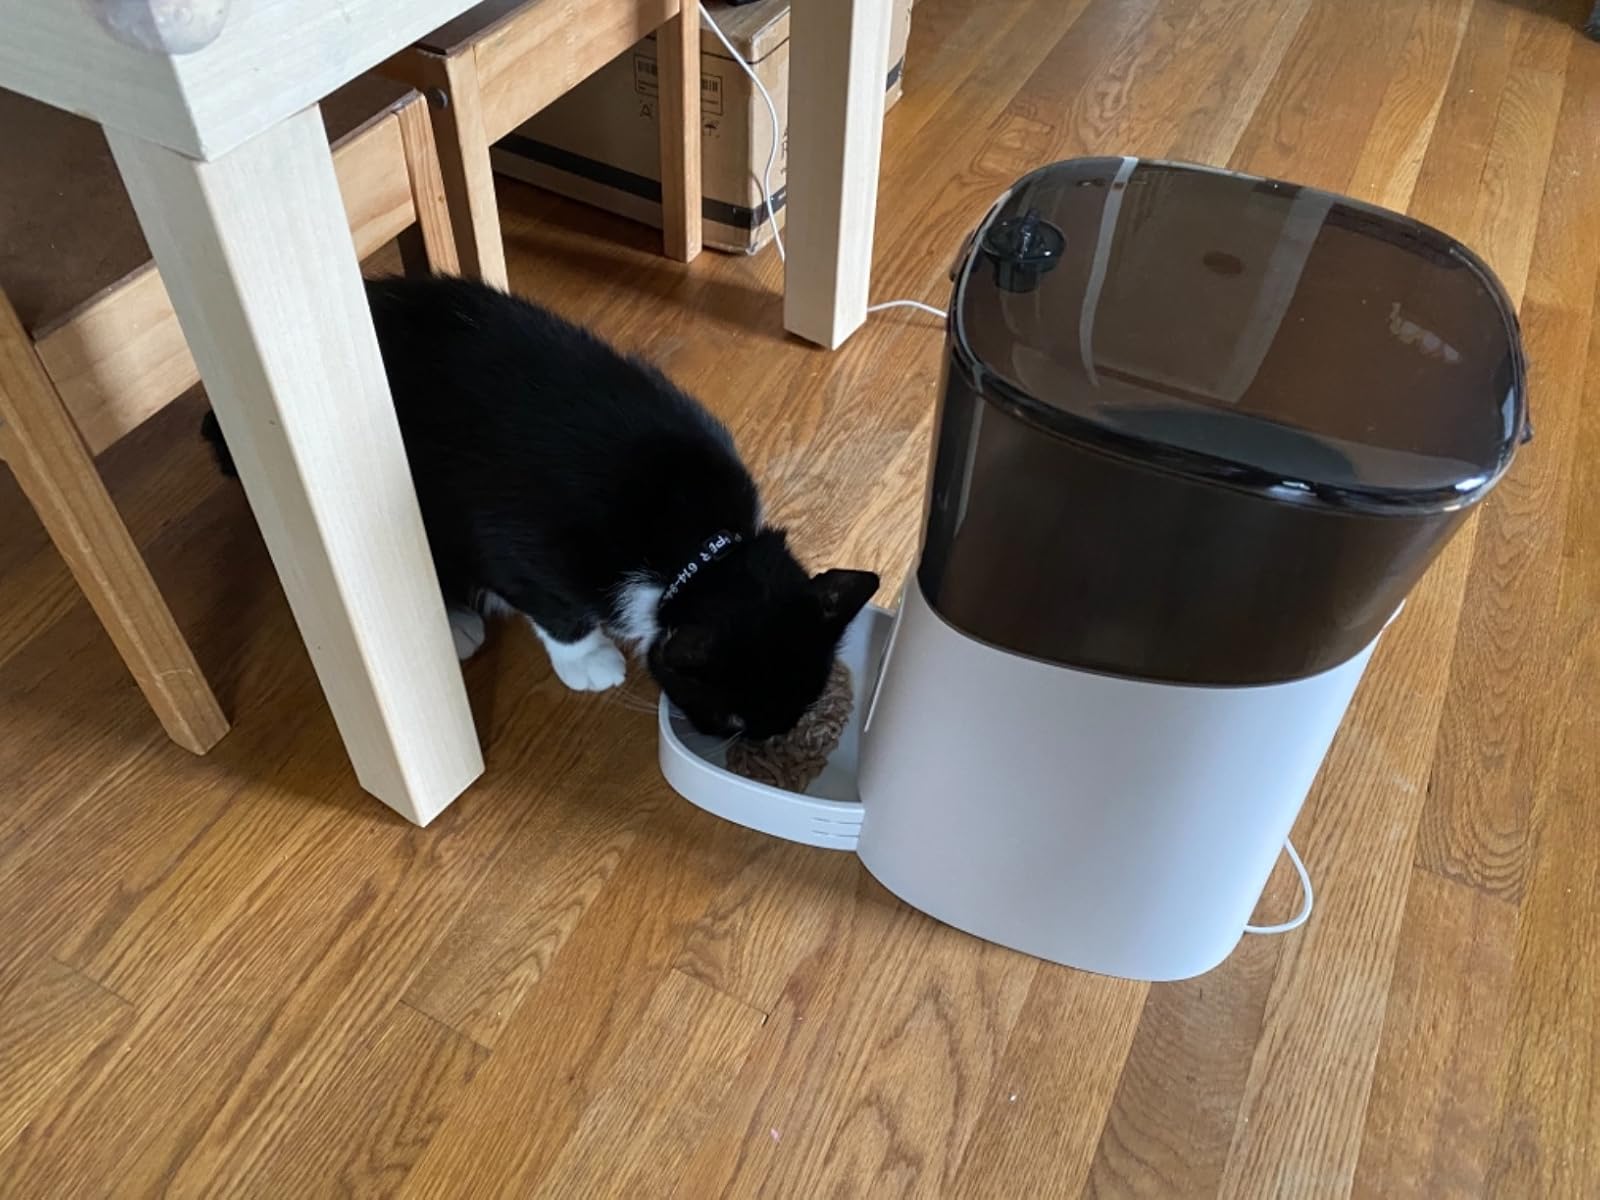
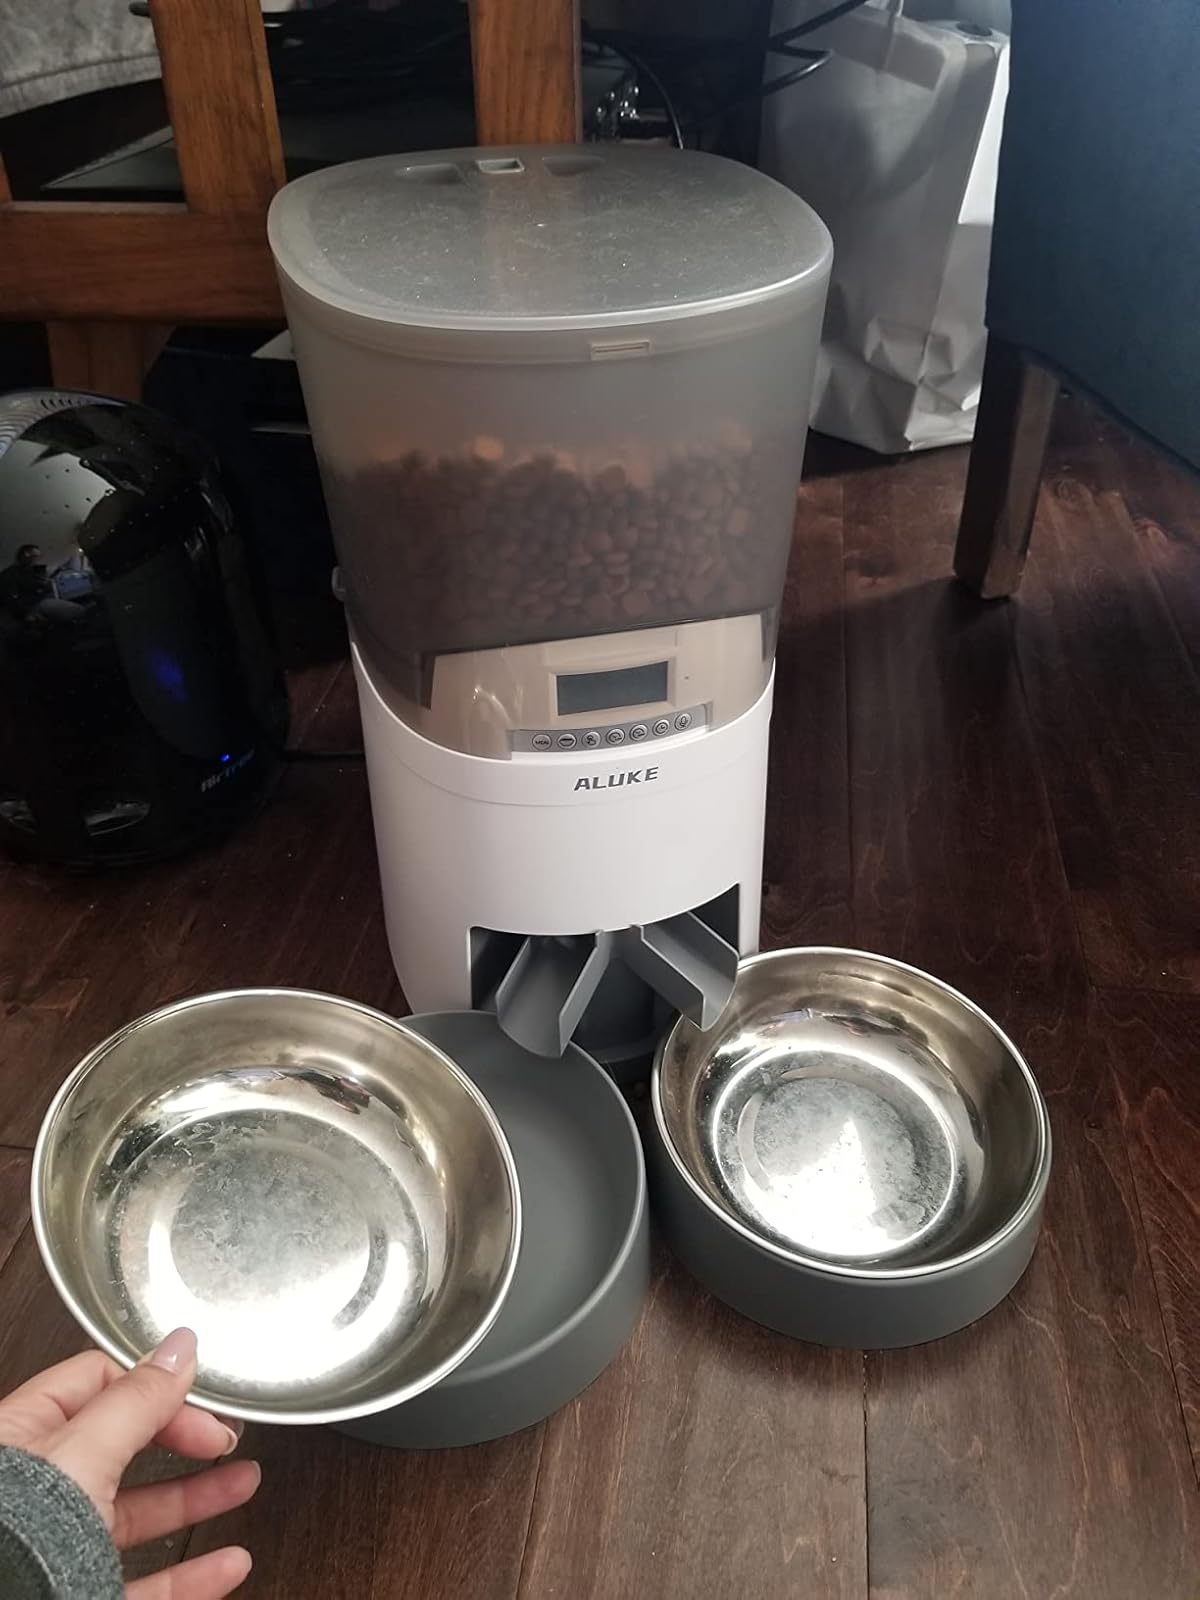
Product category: items_feeder
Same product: no